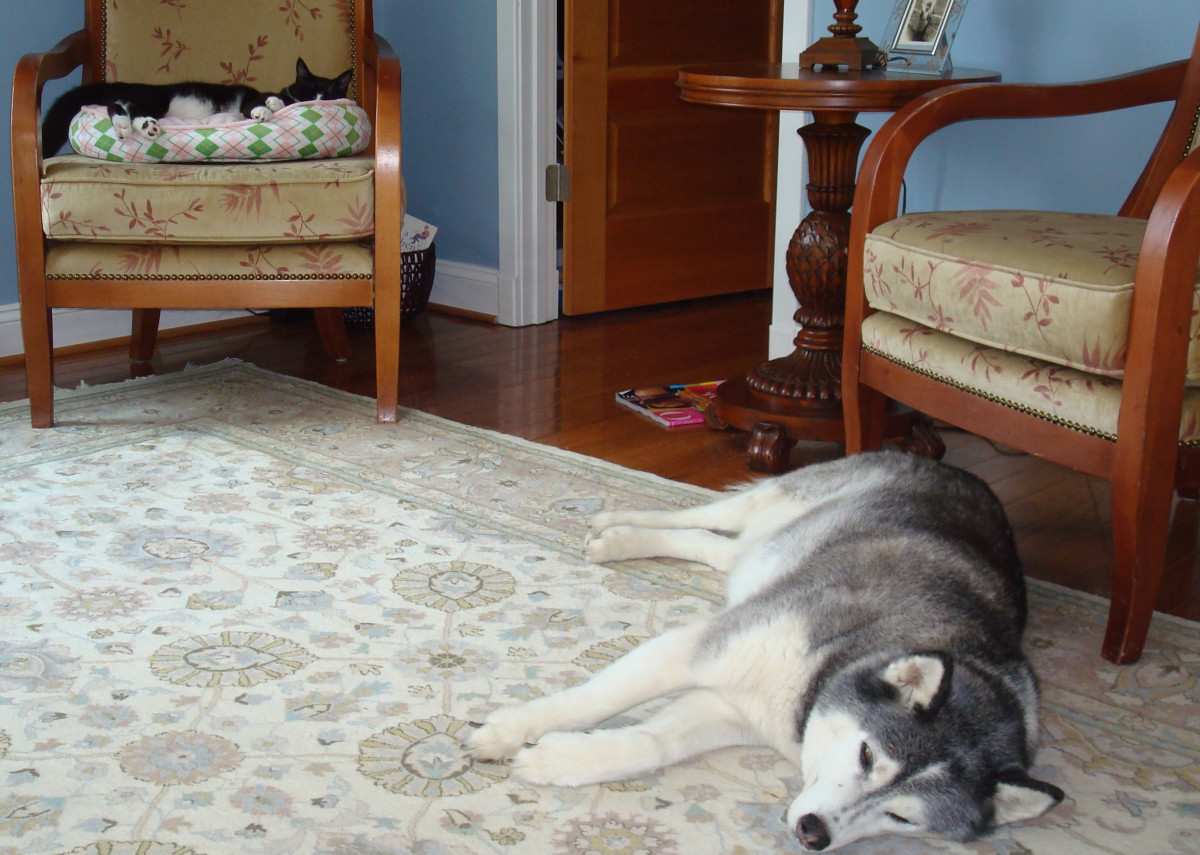
Tags: furniture, animal shelter